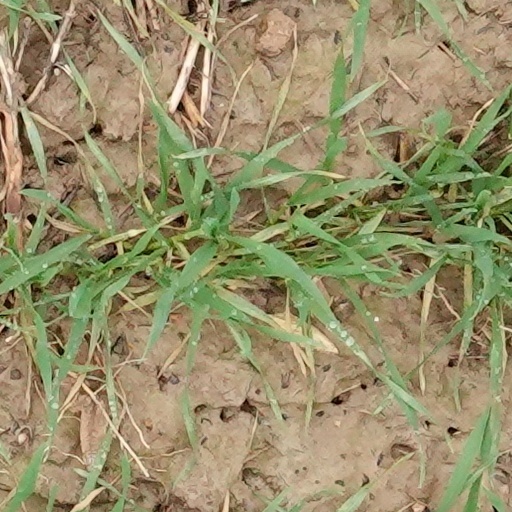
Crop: wheat